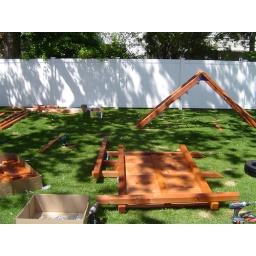
After screwing in the rock wall boards, flip over and fasten the ground runner. Pre-drill for these lags- they're beefy